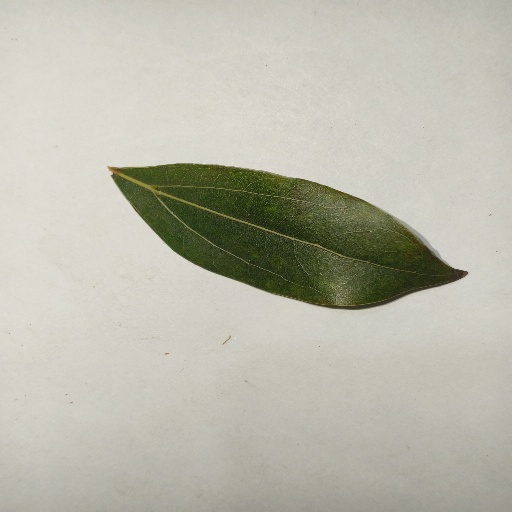
Species: Camphor
Leaf condition: Healthy Leaf